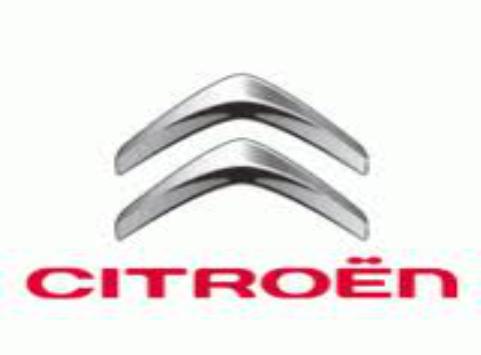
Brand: Citroen
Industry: Transportation